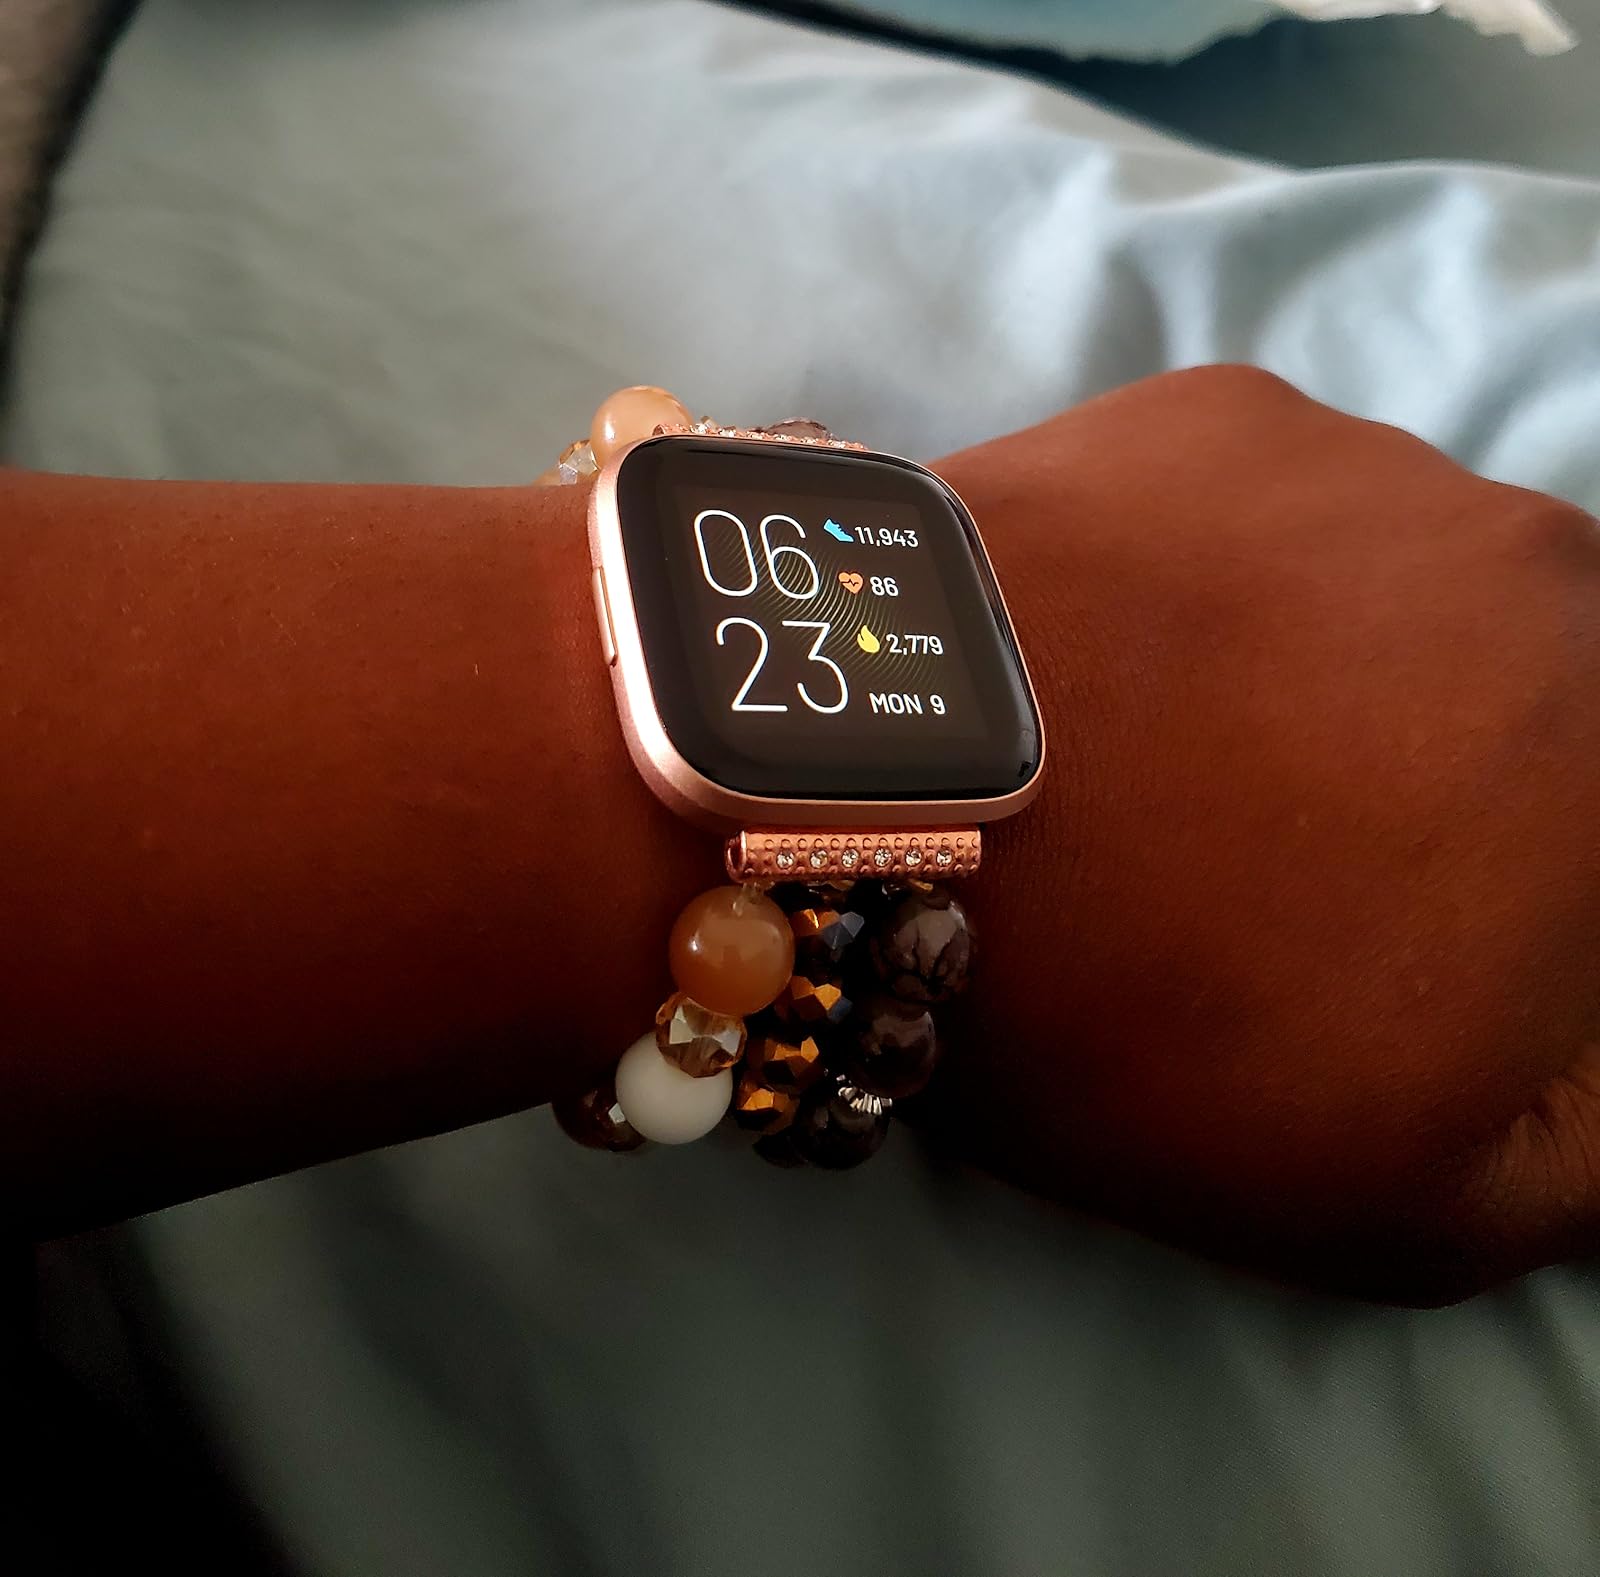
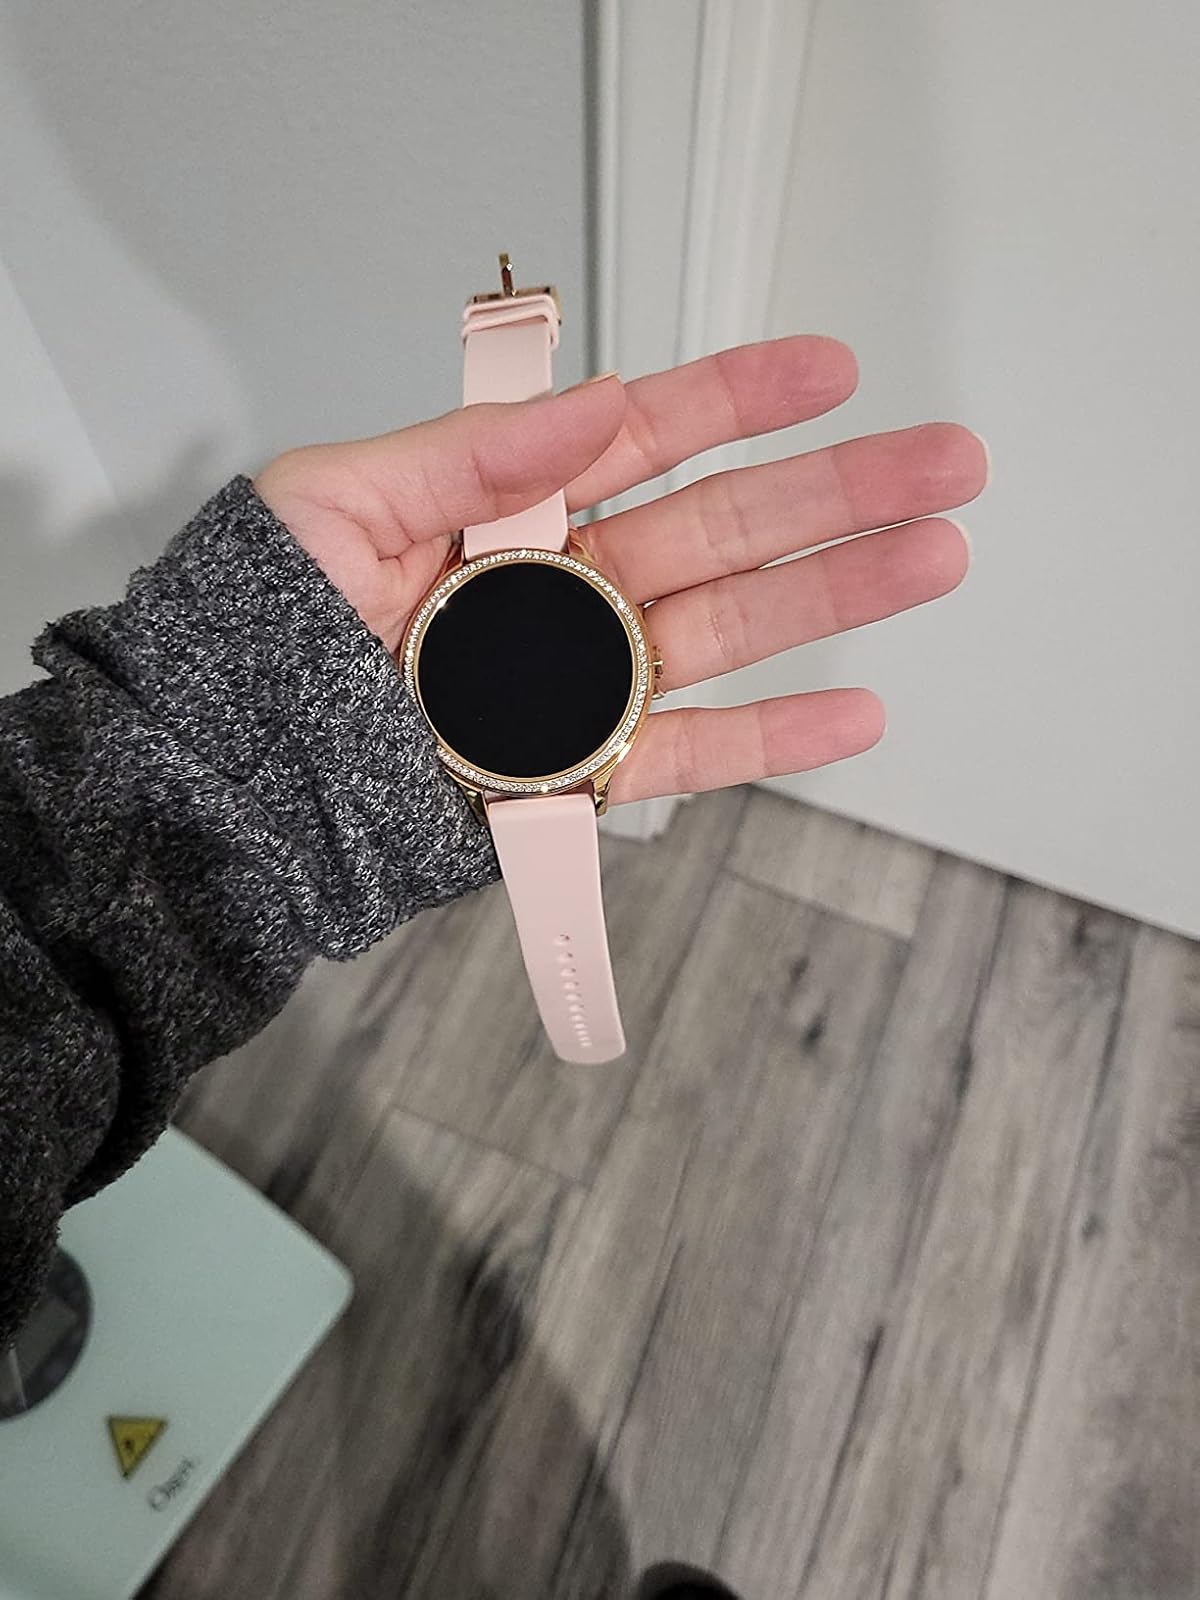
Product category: smartwatch
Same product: no